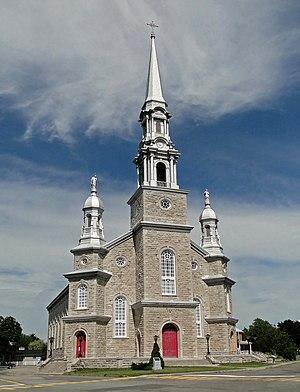
Cet article recense les lieux patrimoniaux de la Chaudière-Appalaches inscrit au répertoire des lieux patrimoniaux du Canada, qu'ils soient de niveau provincial, fédéral ou municipal.
Voici une liste des lieux de culte catholiques du Québec divisée par région administrative.
Cap-Saint-Ignace est une municipalité, dans la municipalité régionale de comté de Montmagny, dans la région administrative Chaudière-Appalaches, au Québec, au Canada.